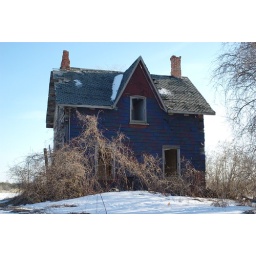
Abandoned farm house in Innisfil Township with blue InsulBrick type siding on the front.